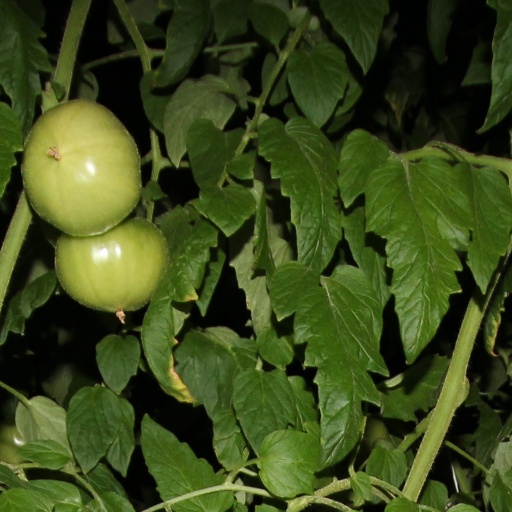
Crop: tomato